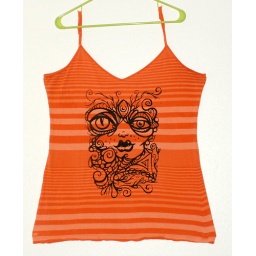
the Goddess in All of Us screen print on orange tank